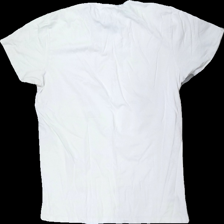
View: back
Type: T-shirt
Category: Men
Brand: Missing
Colors: White
Material: 100% cotton
Cut: Regular
Size: L
Season: All
Stains: Major
Damage: fläckar i armhåla
Damage location: middle right
Damage 2: fläckar i armhåla
Damage 2 location: middle left
Damage 3 location: middle center
Price range: <50
Recommended usage: Export
Description: vit t-shirt med grova svett fläckar i armhålorna